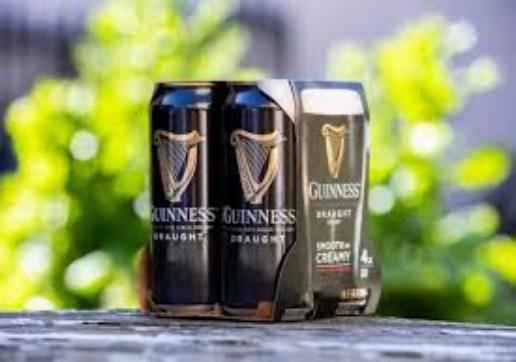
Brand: GUINNESS
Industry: Food